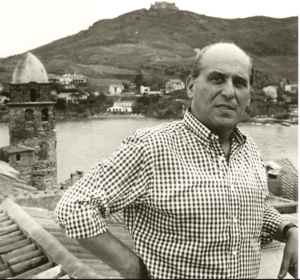
Willy Mucha portrait sur la terrasse .
Willy Mucha, né le 16 avril 1905 à Varsovie, mort à Paris le 2 mars 1995. est un peintre de l'abstraction surréaliste polonaise.